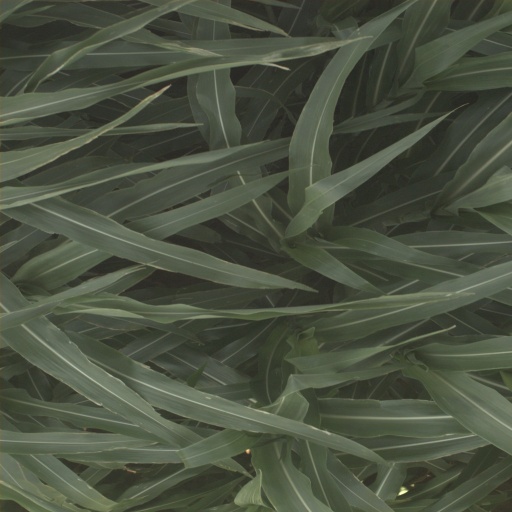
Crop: sorghum